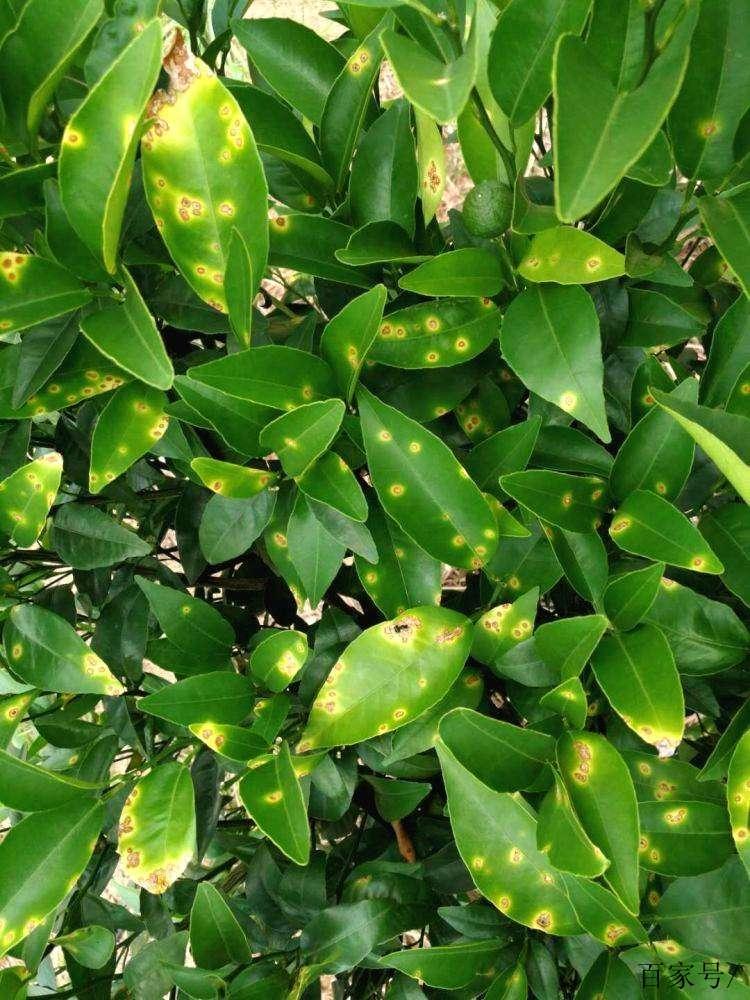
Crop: unknown
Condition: citrus_canker